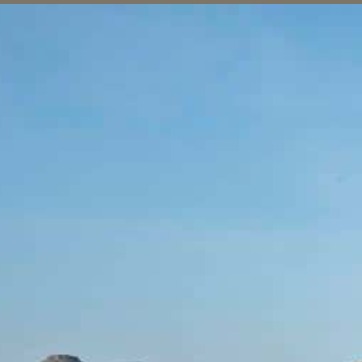
Material: sky